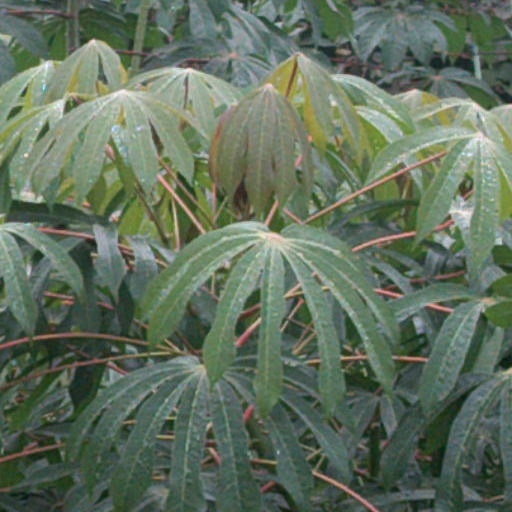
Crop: cassava